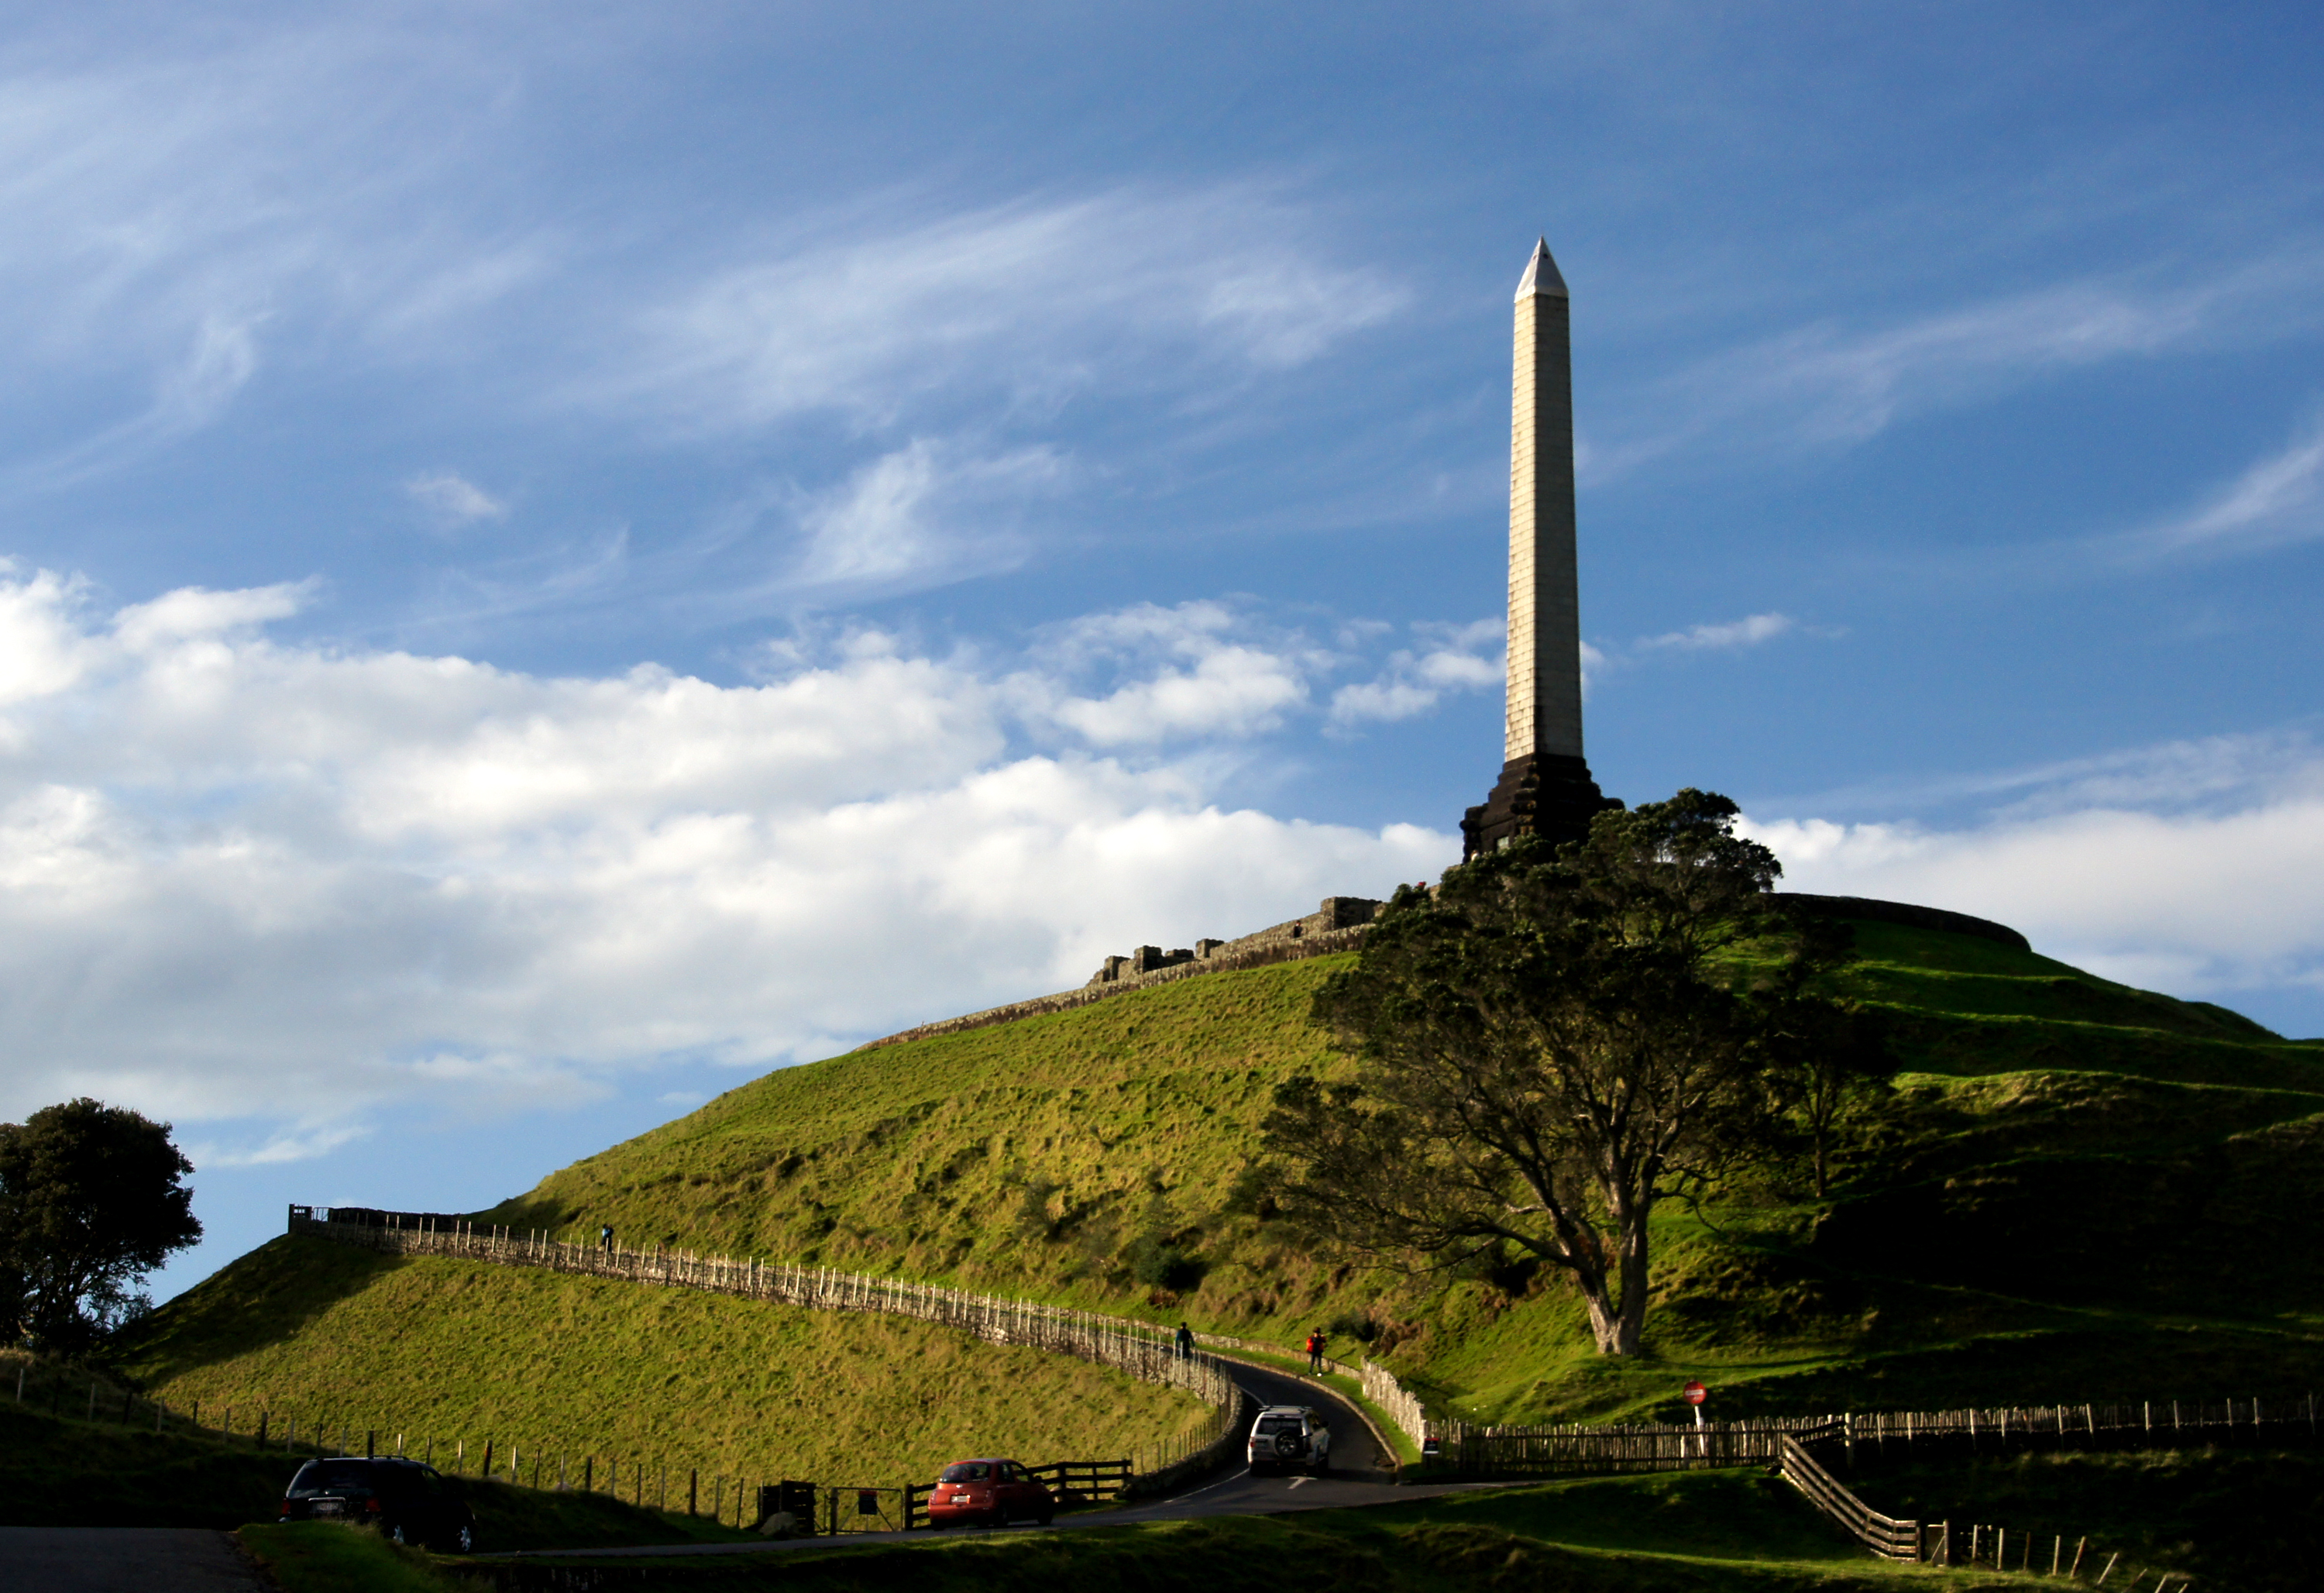
landscape, mountain, cloud, sky, cloudy, hill, mountain range, monument, cityscape, tower, sheep, landmark, newzealand, day, auckland, mounteden, urbanparks, sheepfarming, sheepgrazing, onetreehill, volcanio, mounment, rural area, mountainous landforms